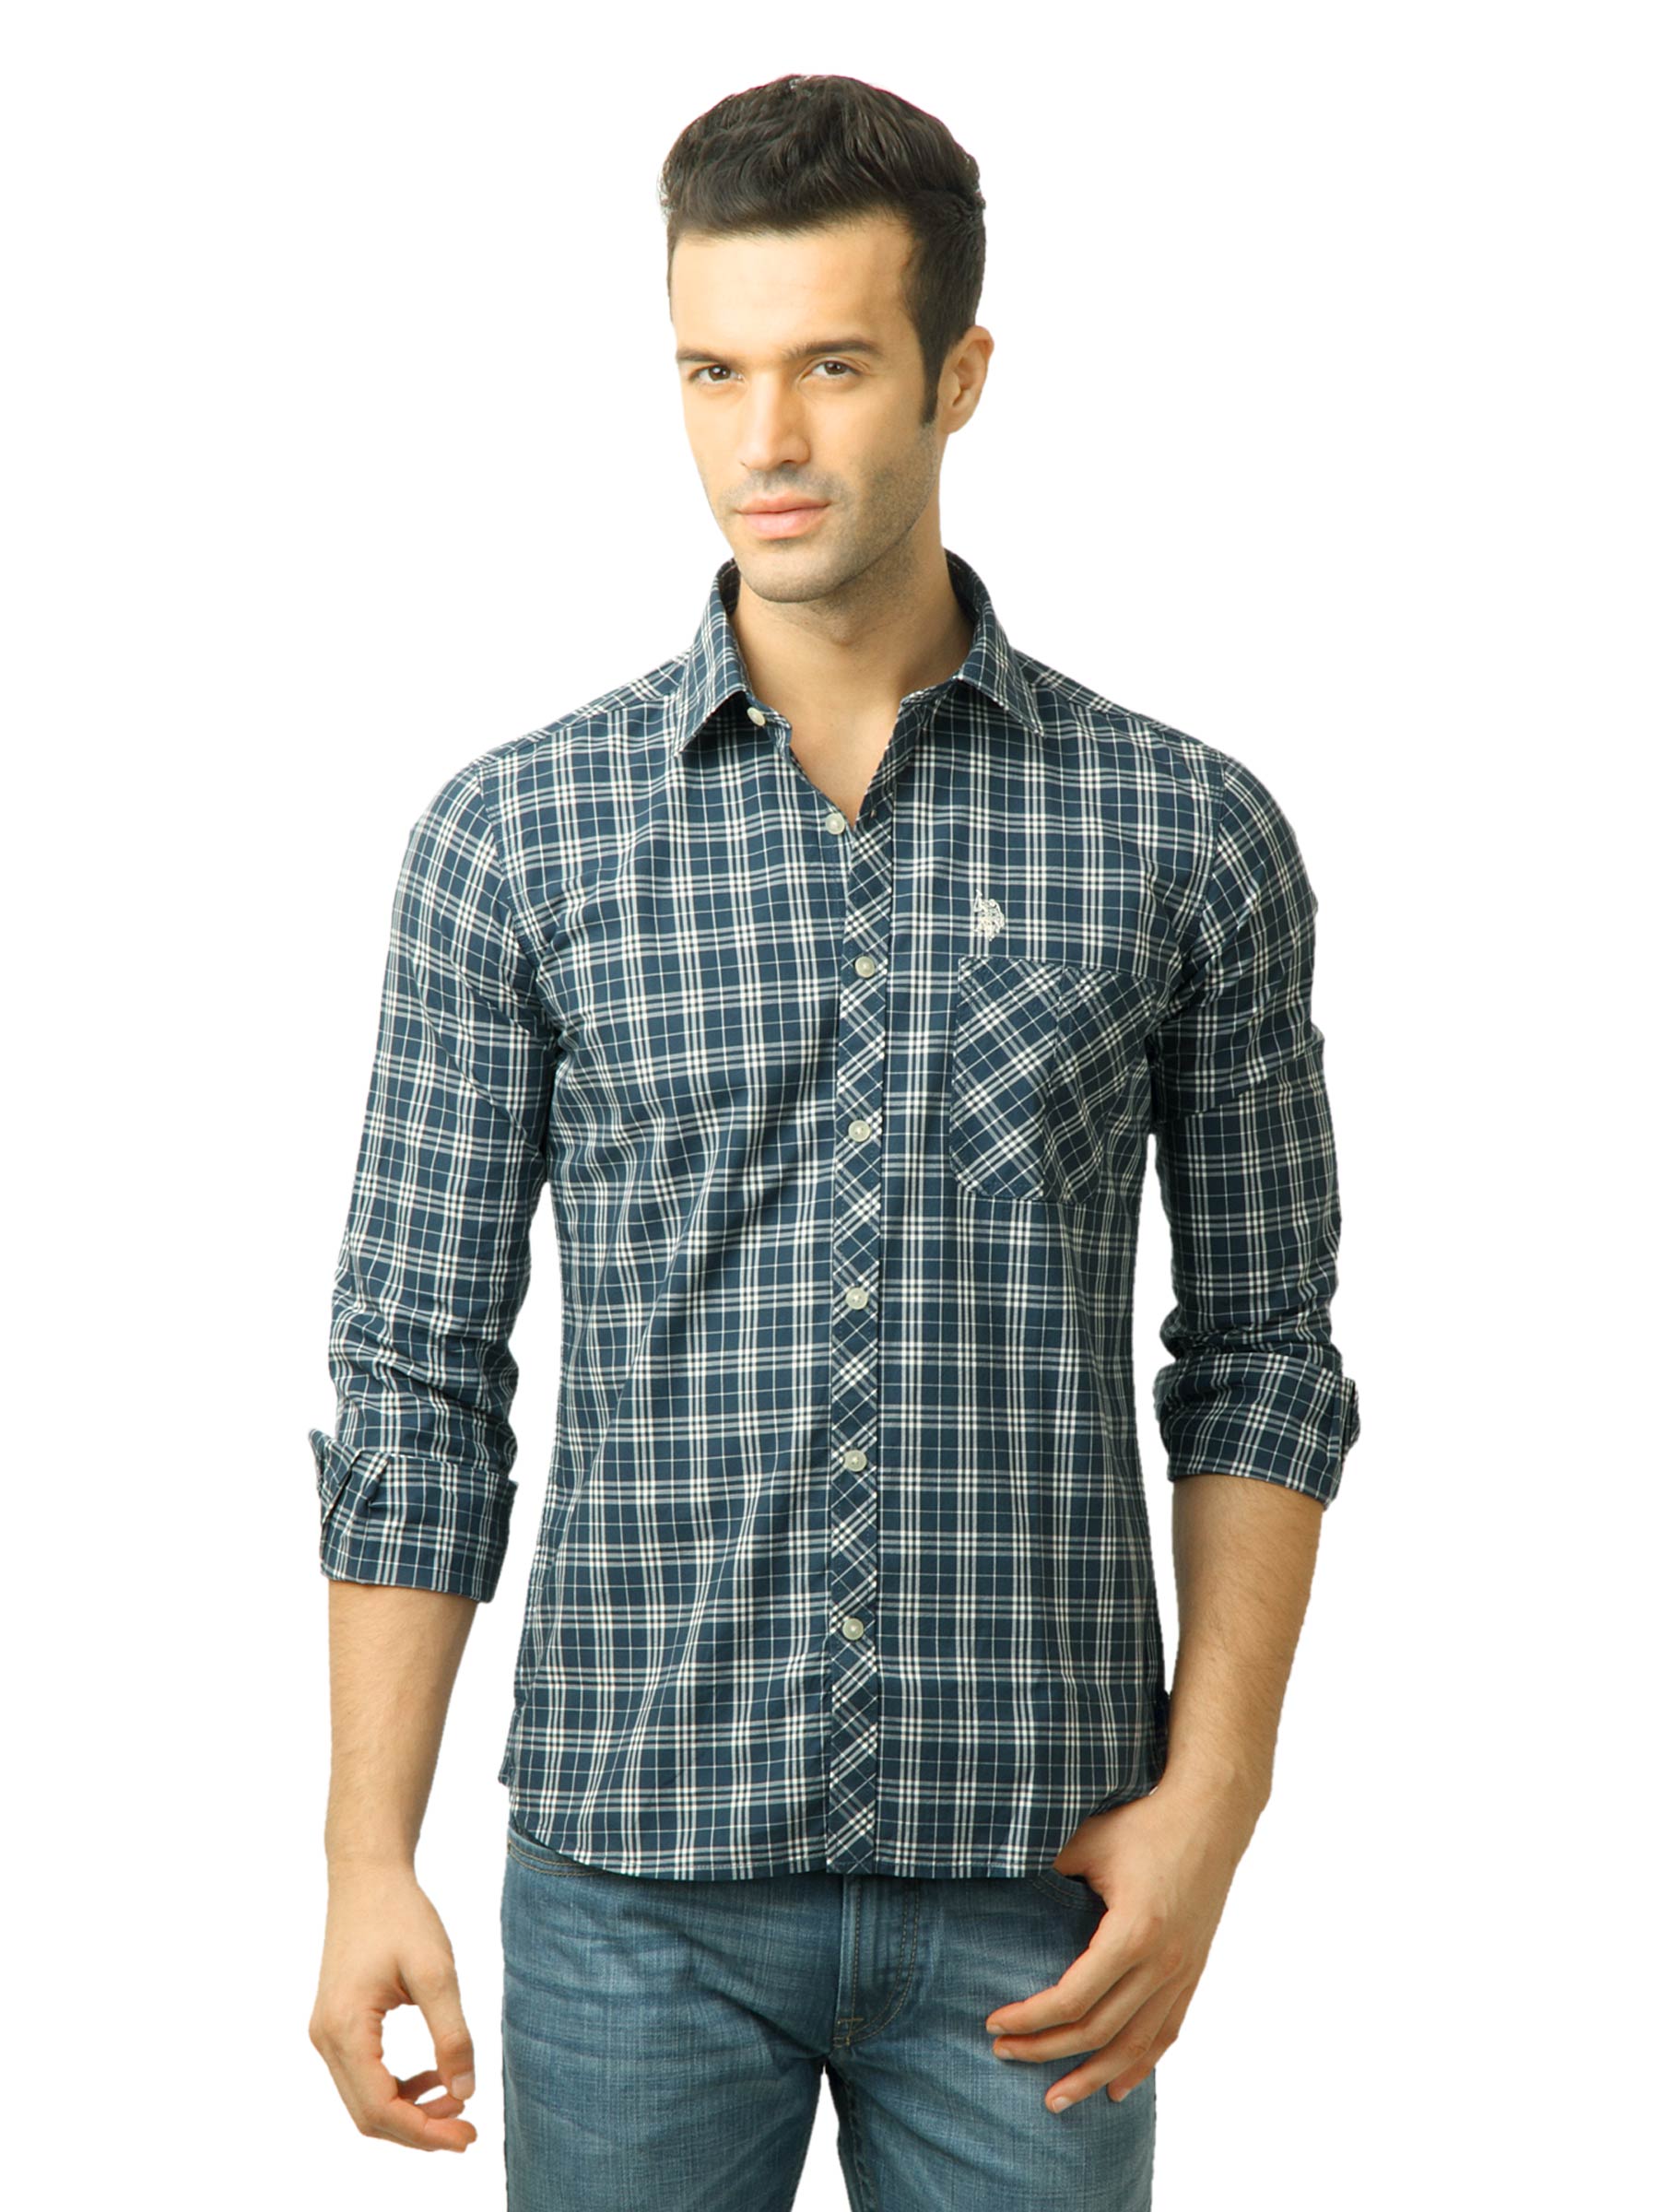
U.S. Polo Assn. Men Checks Navy Blue Shirt
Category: Apparel / Topwear / Shirts
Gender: Men
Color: Navy Blue
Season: Fall 2011
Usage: Casual